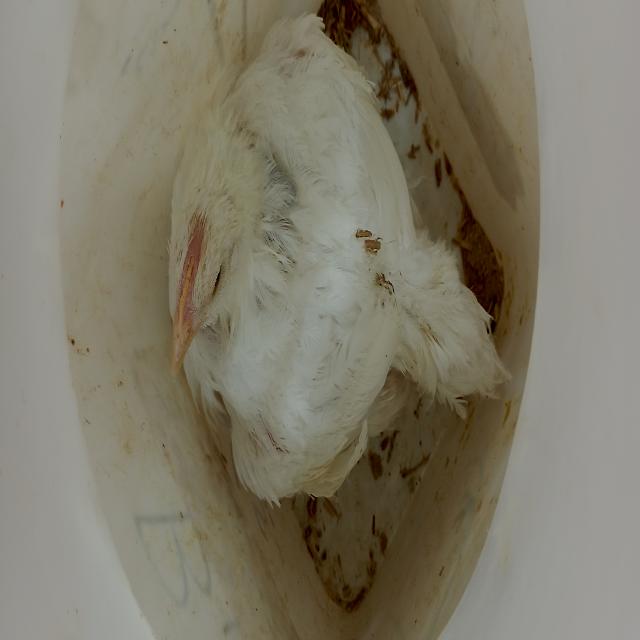
Weight: 1552 g